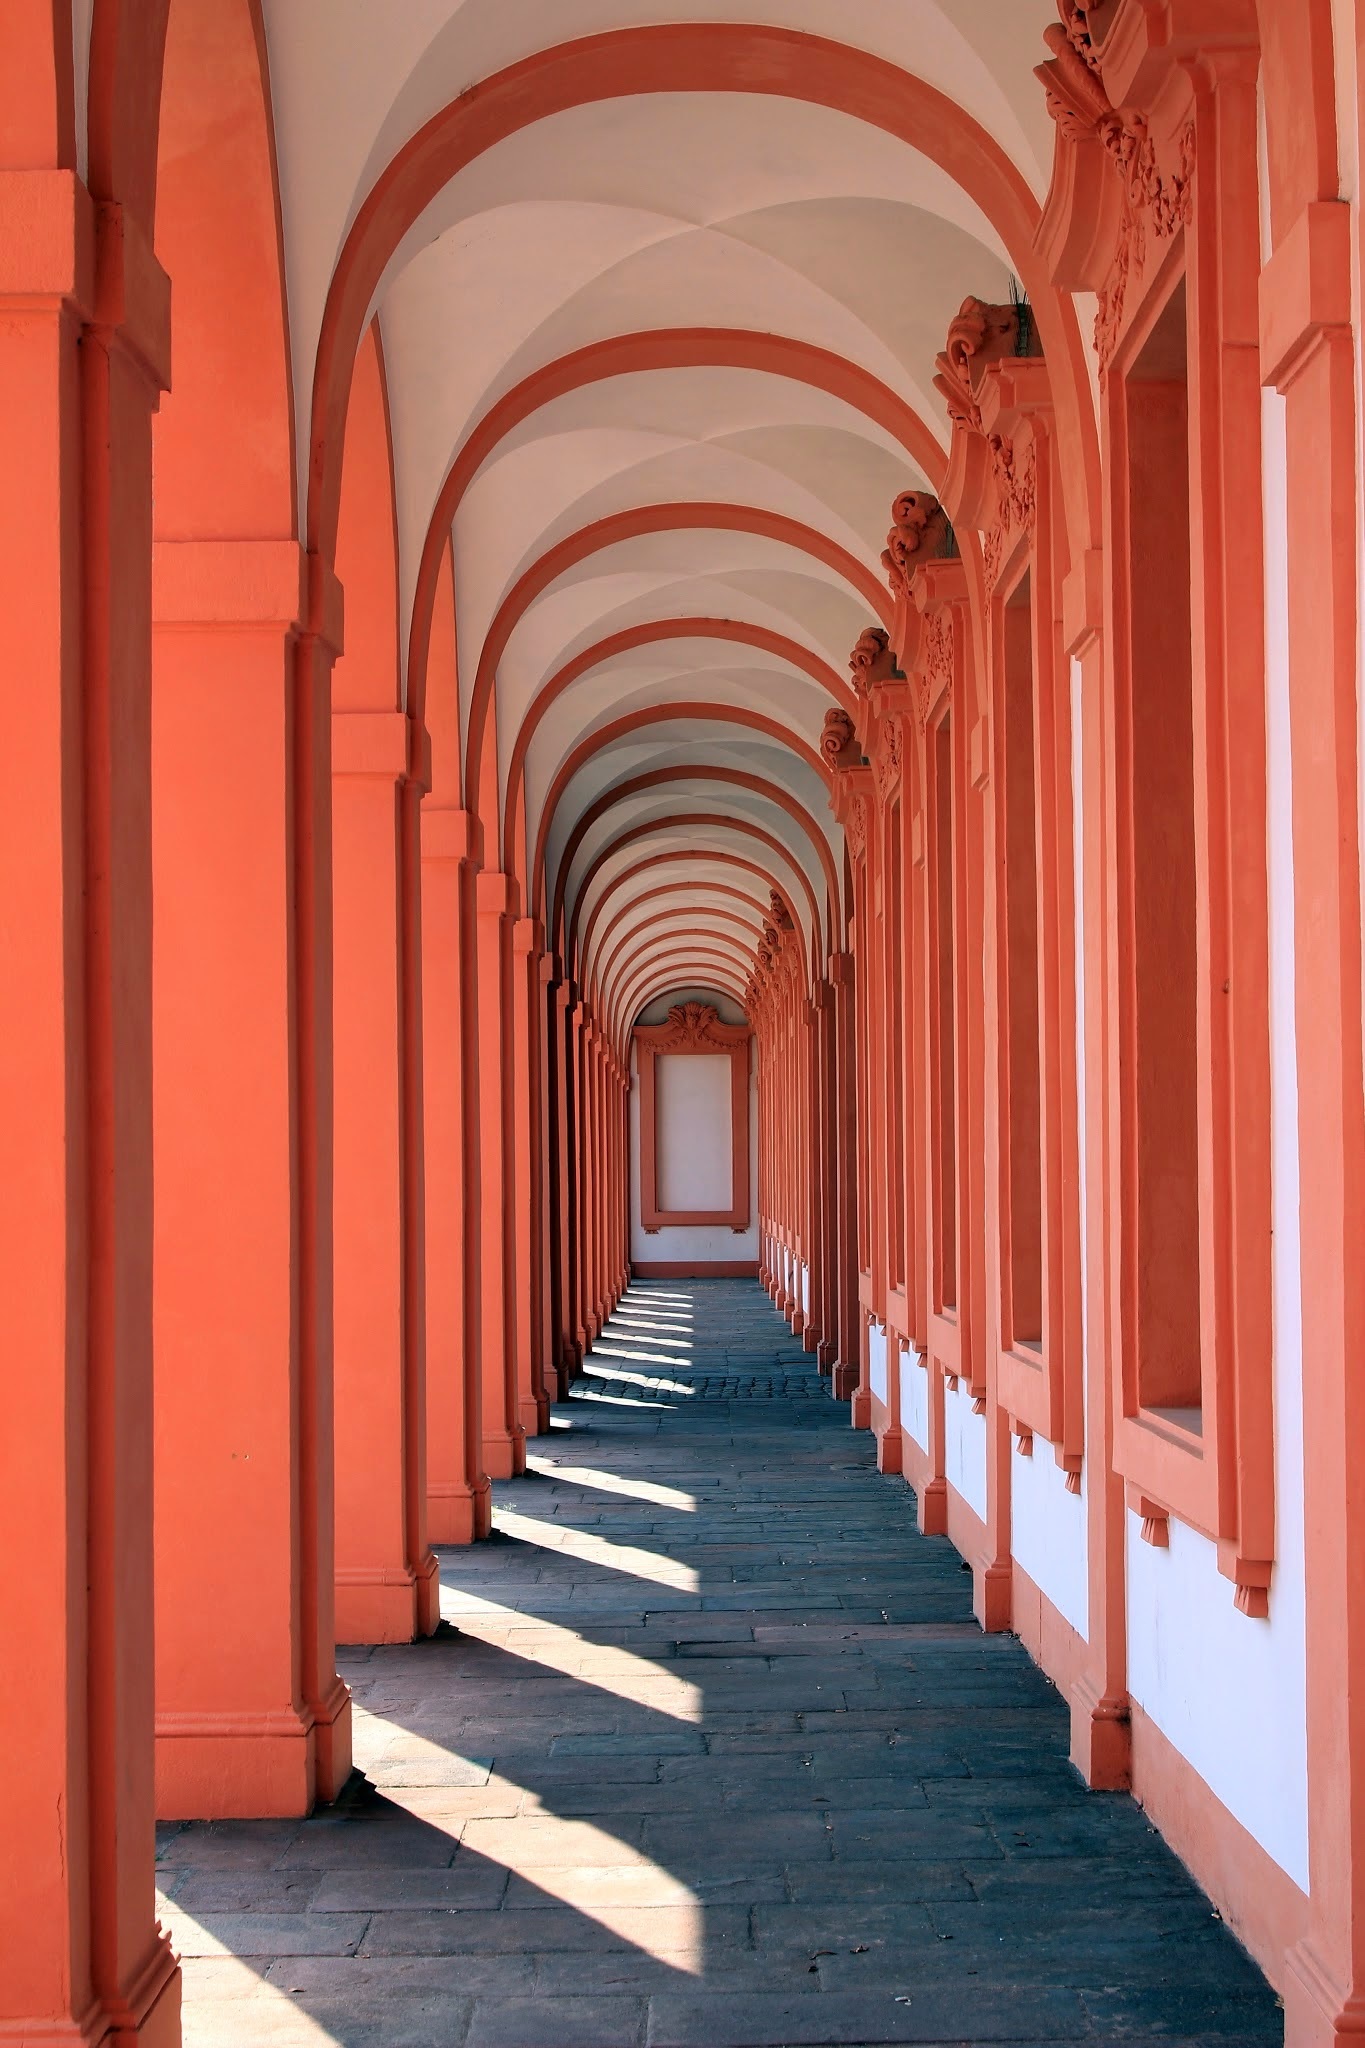
architecture, walk, arch, column, red, hall, color, shadow, castle, place of worship, interior design, stroll, aisle, temple, stairs, archway, symmetry, gallery, vault, rastatt, residenzschloss, castle park, schlossgarten, closed rastatt